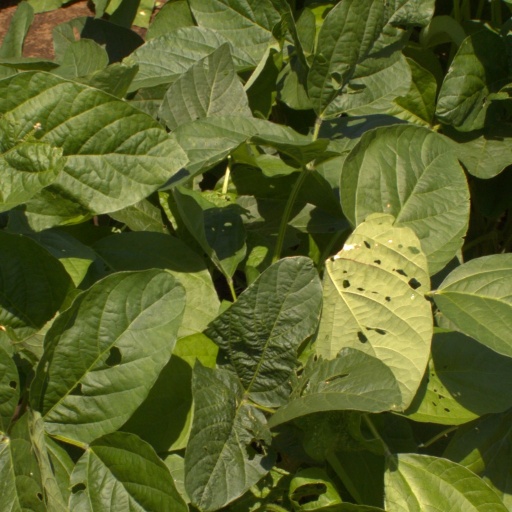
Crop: soybean